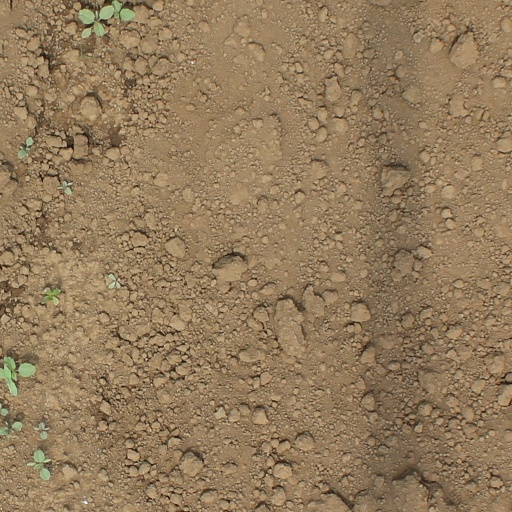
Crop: soybean